Miquelet (militia)

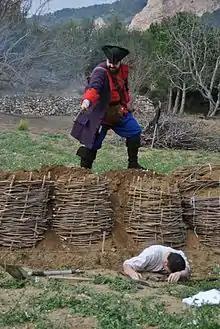
assaulting a French trench, played by a reenactor of Miquelets de Catalunya

The "Miquelets" were active during the Catalan secessionist revolution of 1640 ("War of the Reapers").